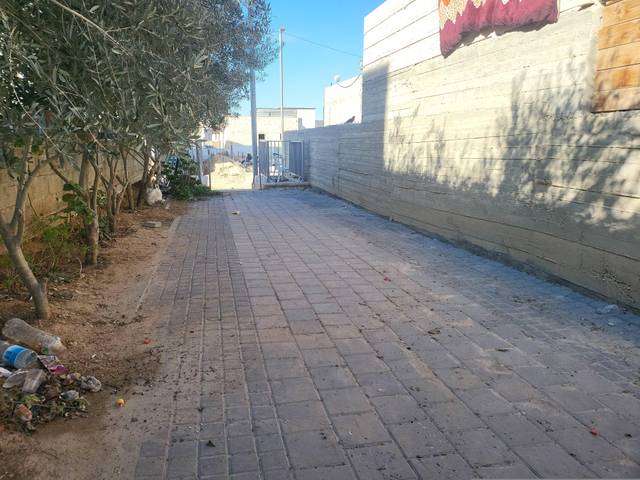
Region: Israel
Coordinates: 31.379, 34.768